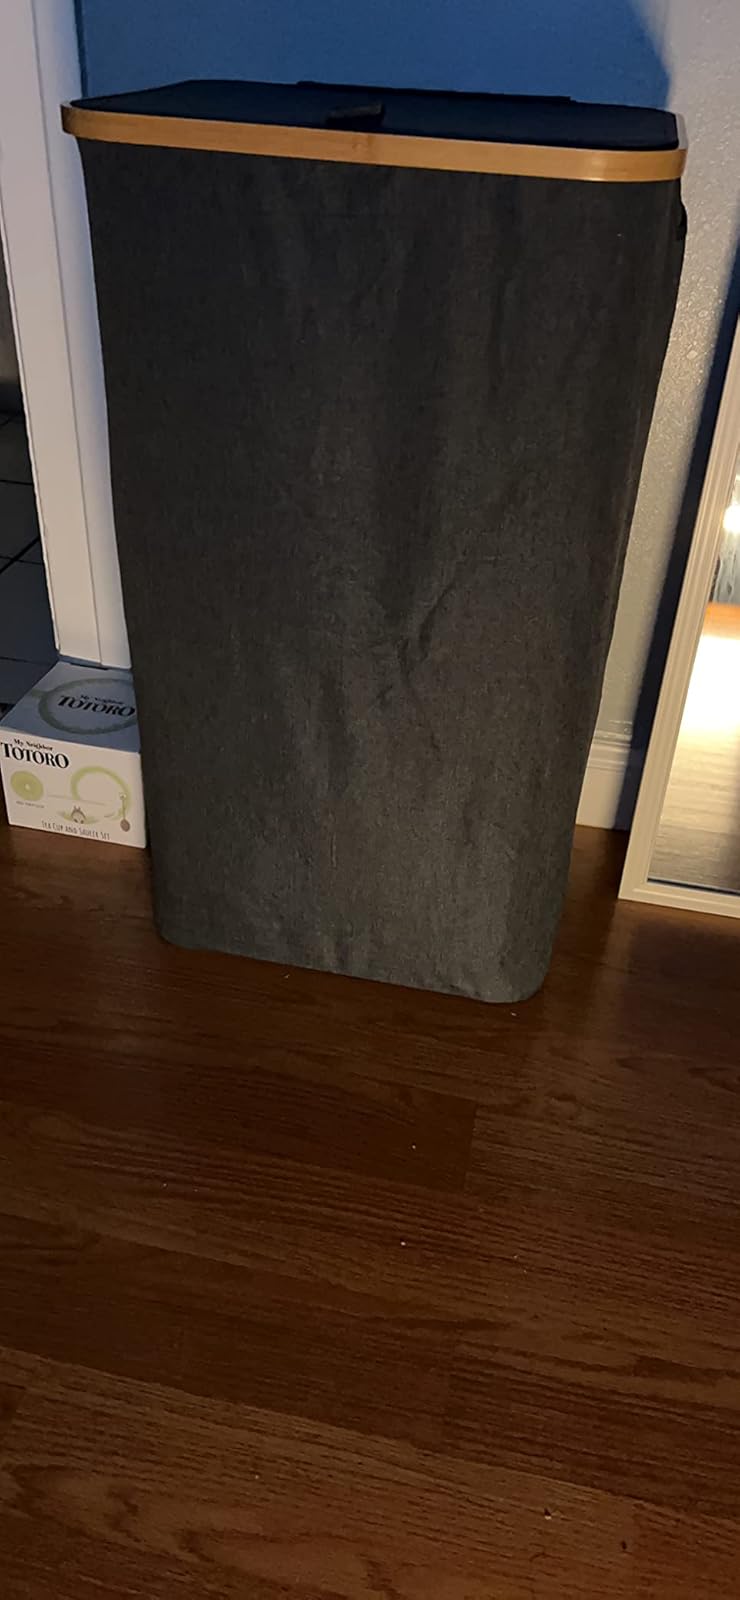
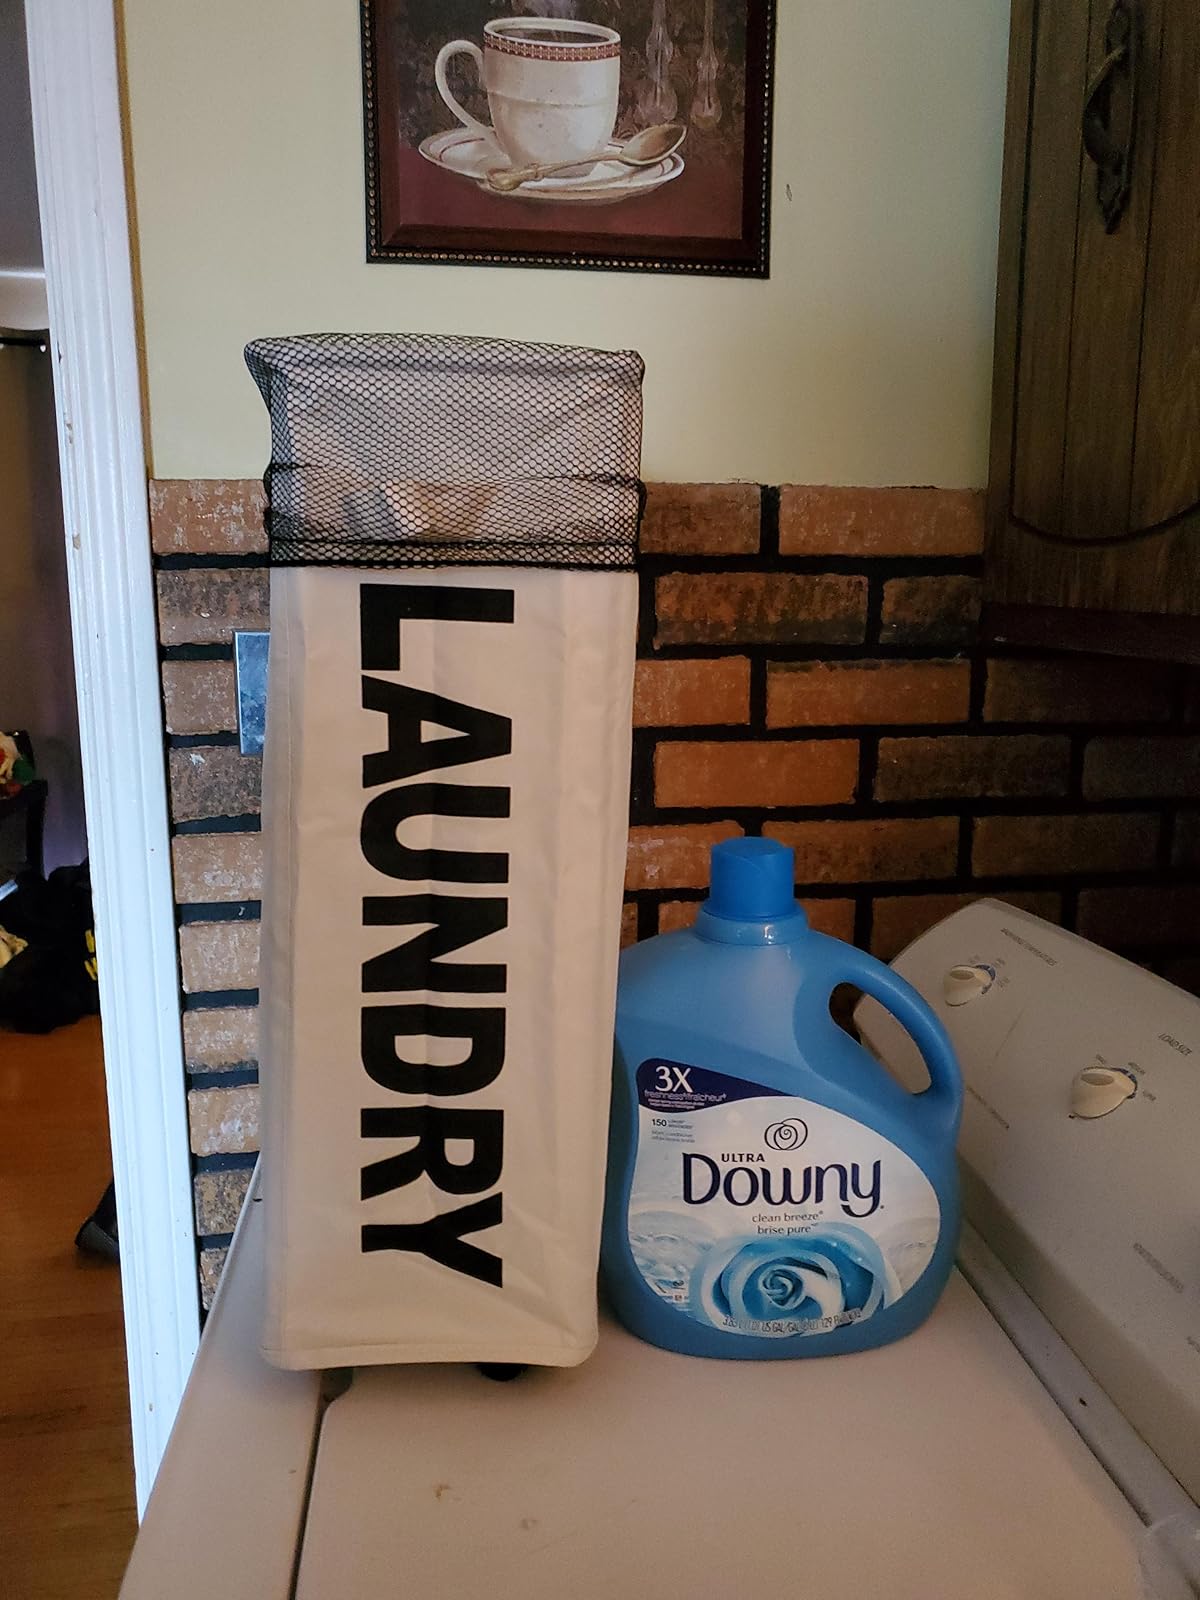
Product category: items_hamper
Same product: no